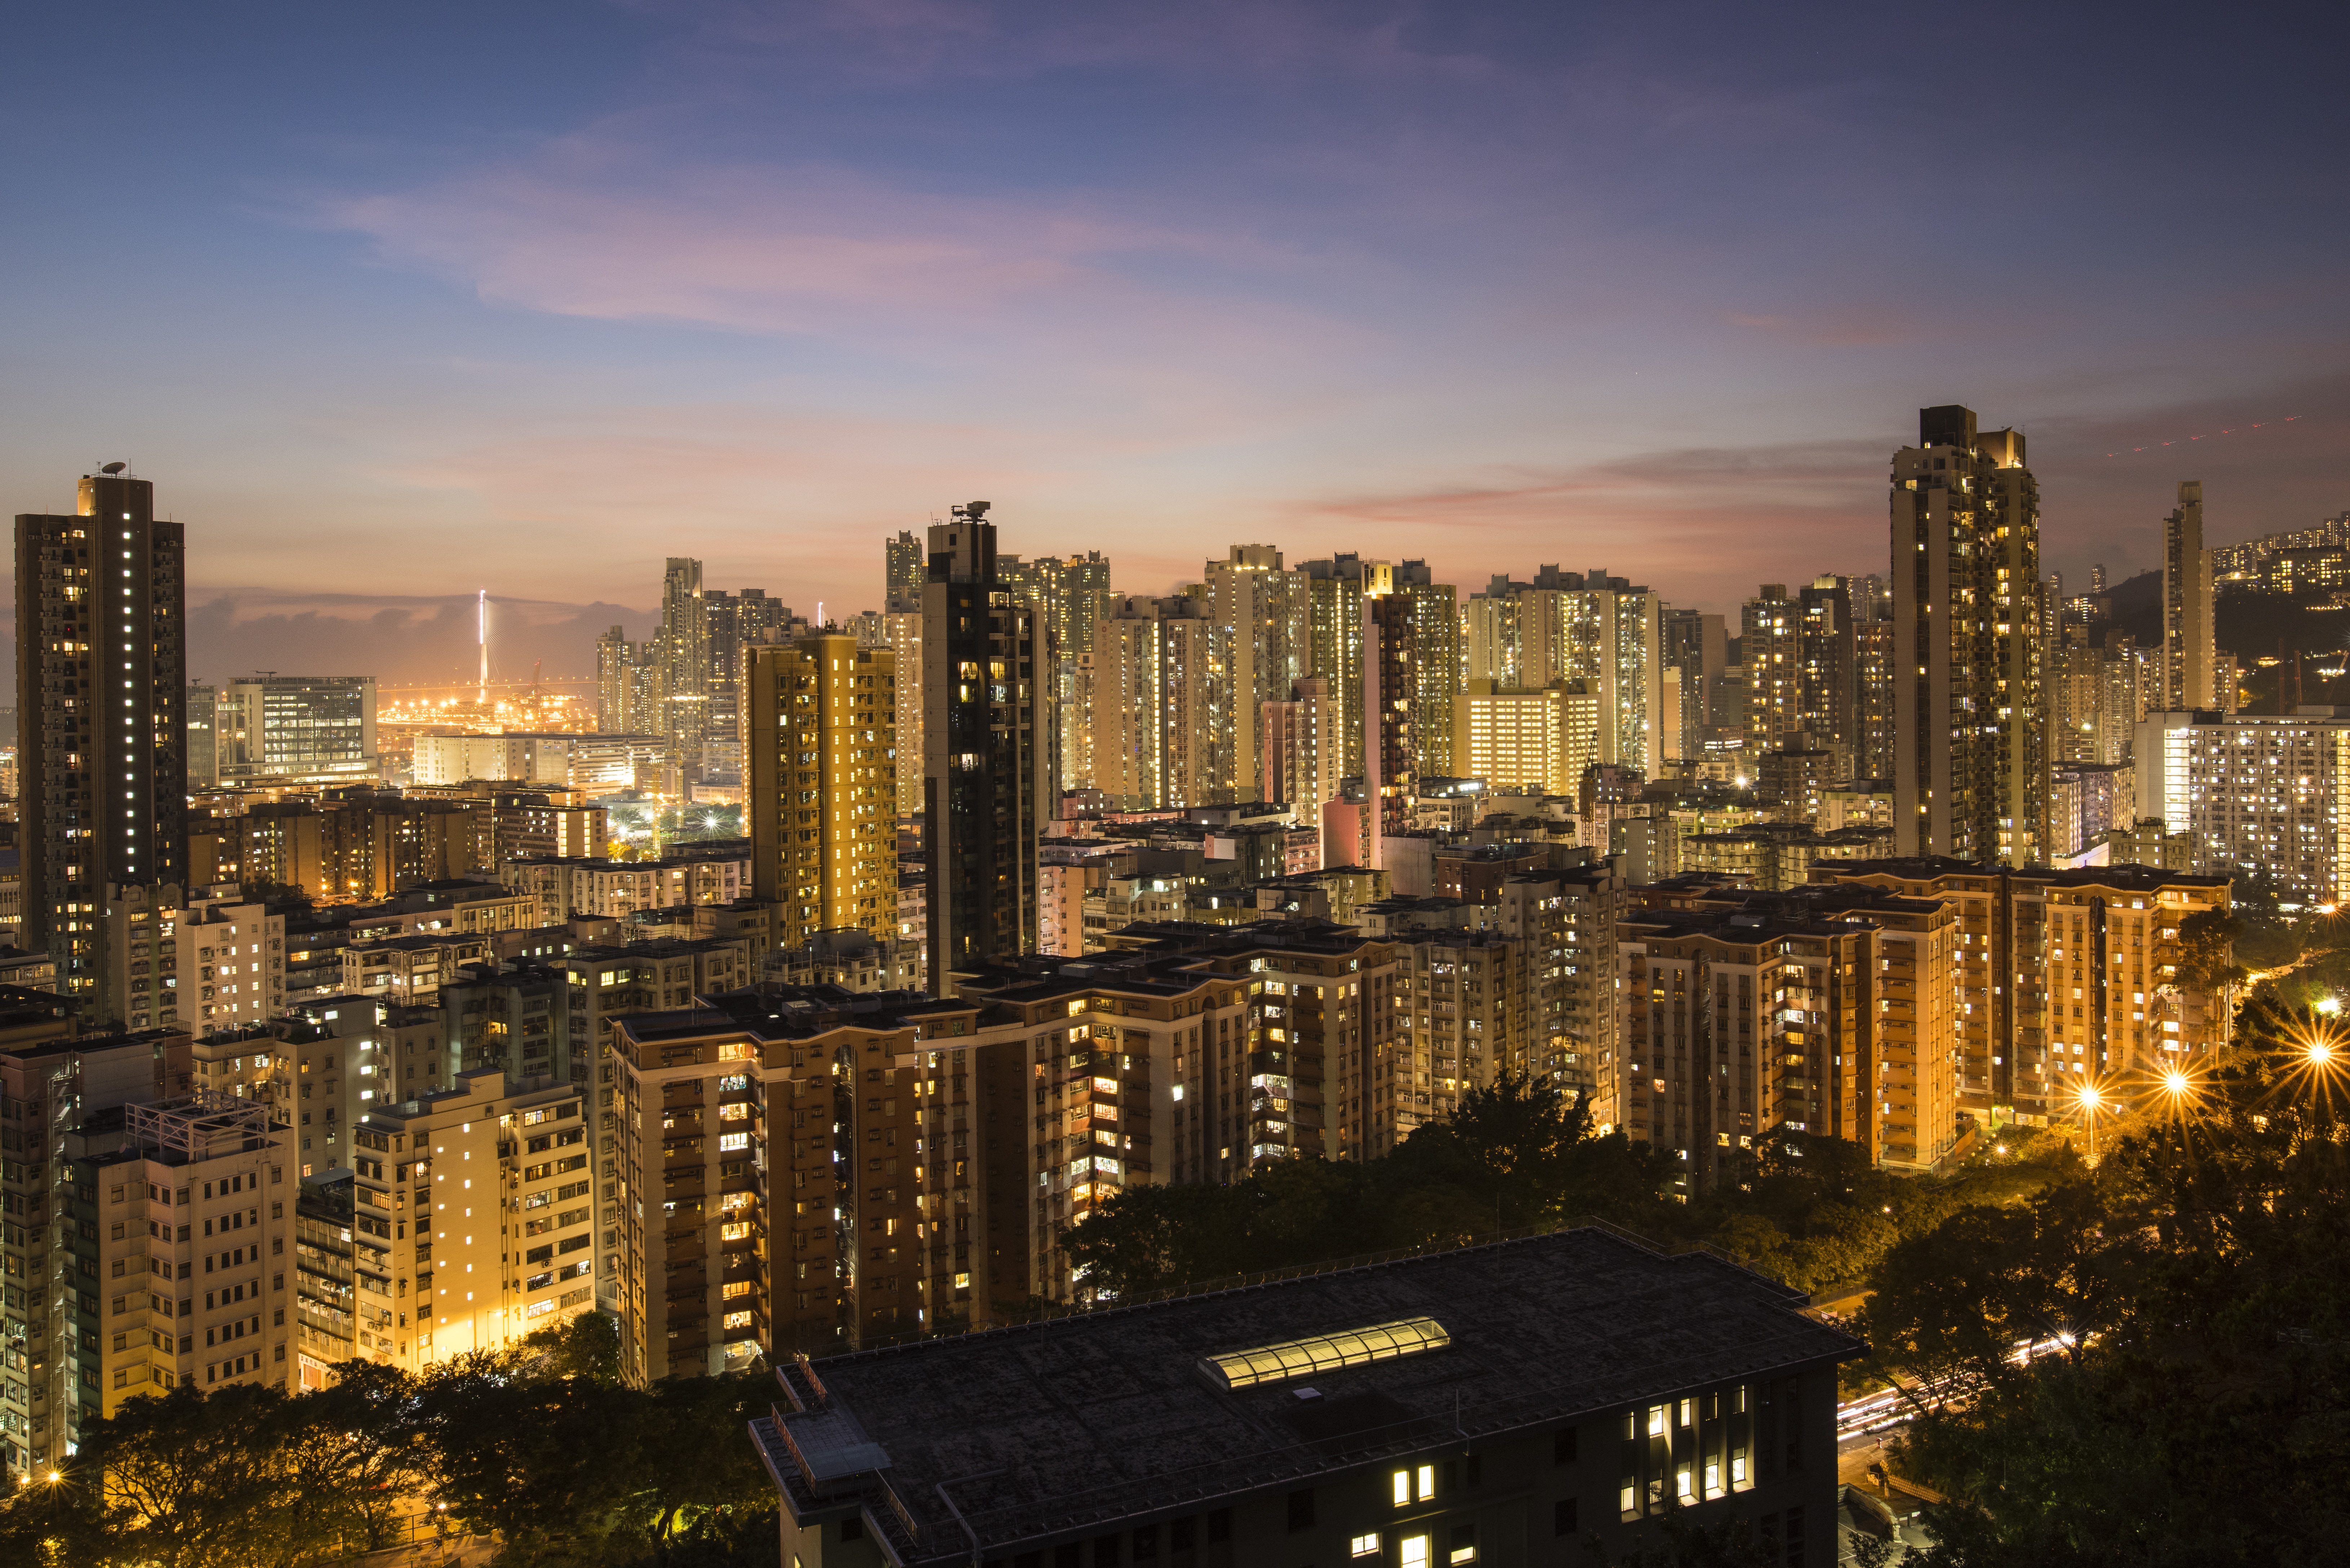
horizon, sunset, skyline, night, city, skyscraper, urban, cityscape, panorama, downtown, dusk, evening, reflection, landmark, tower block, hong kong, metropolis, neighbourhood, urban area, residential area, magic hour, geographical feature, human settlement, metropolitan area